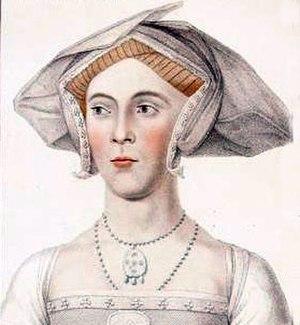
Francesco Bartolozzi, né le 25 septembre 1727 à Florence et mort le 7 mars 1815 à Lisbonne, est un graveur italien, des XVIIIᵉ et XIXᵉ siècles.